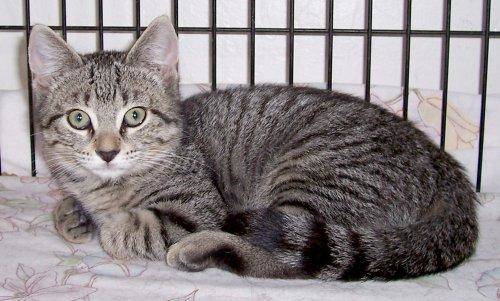
Label: cat